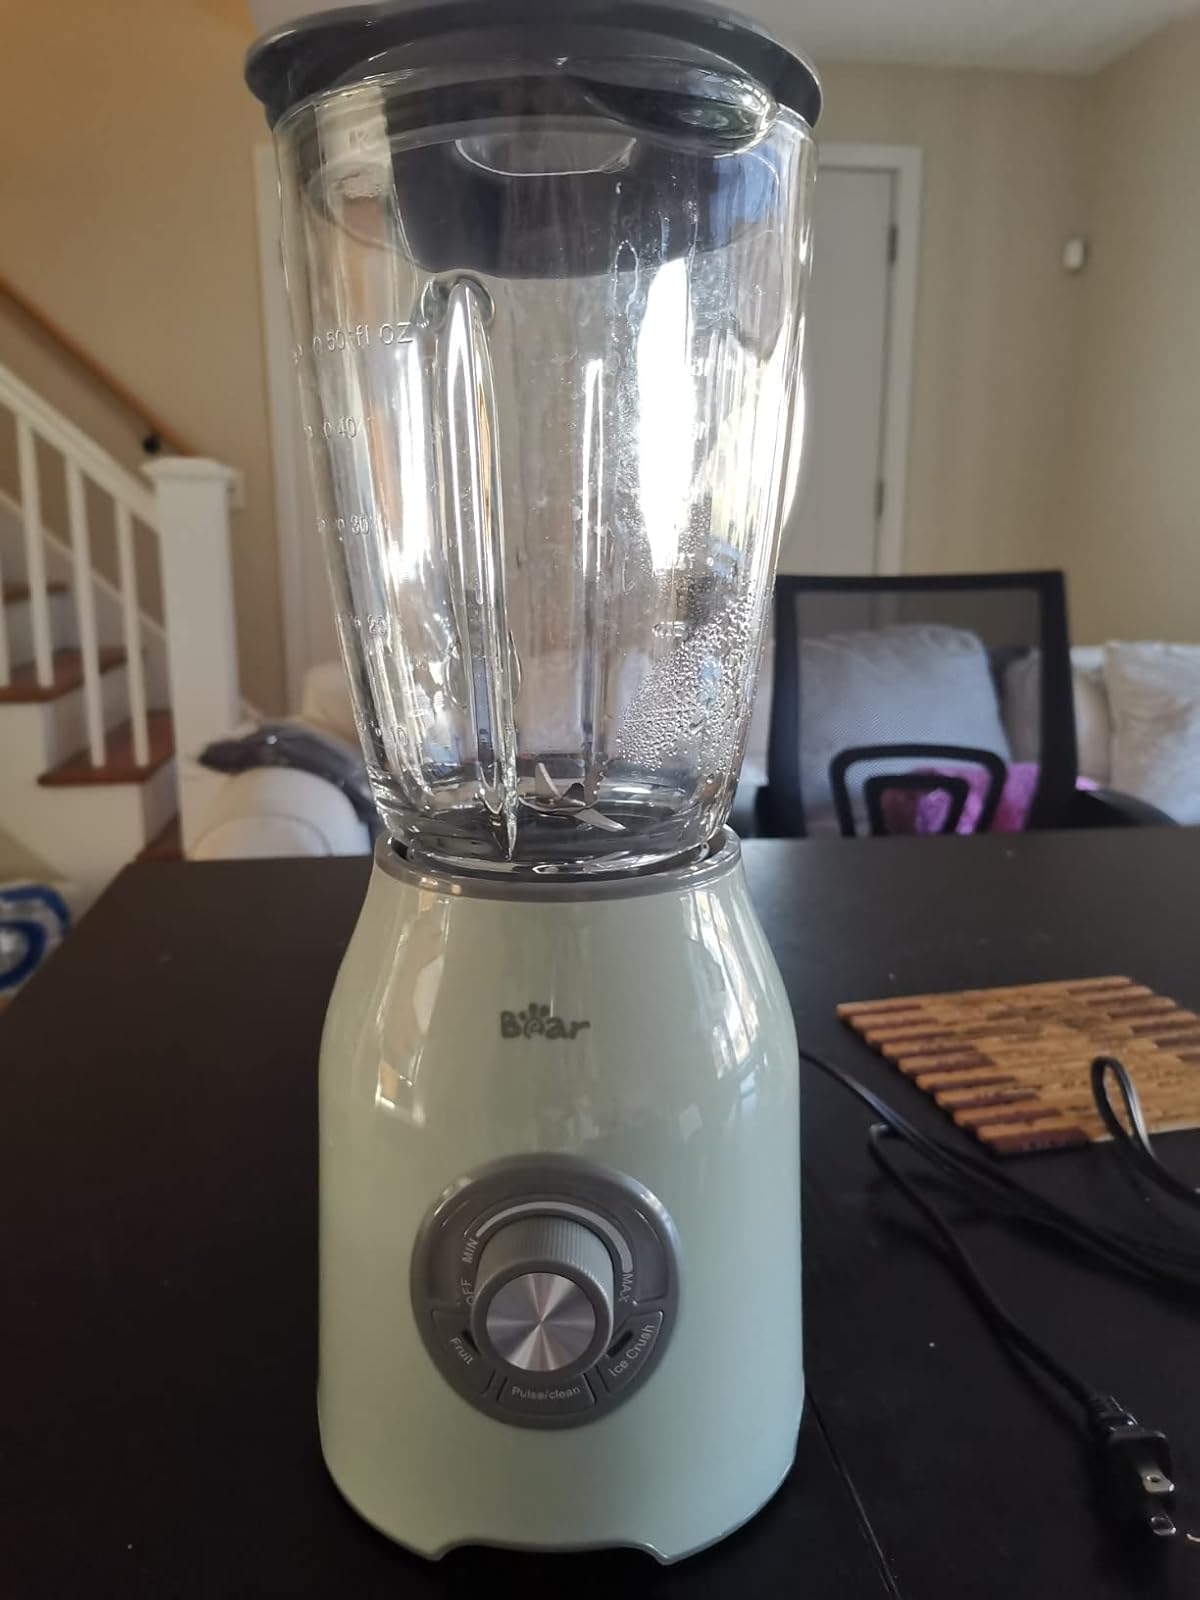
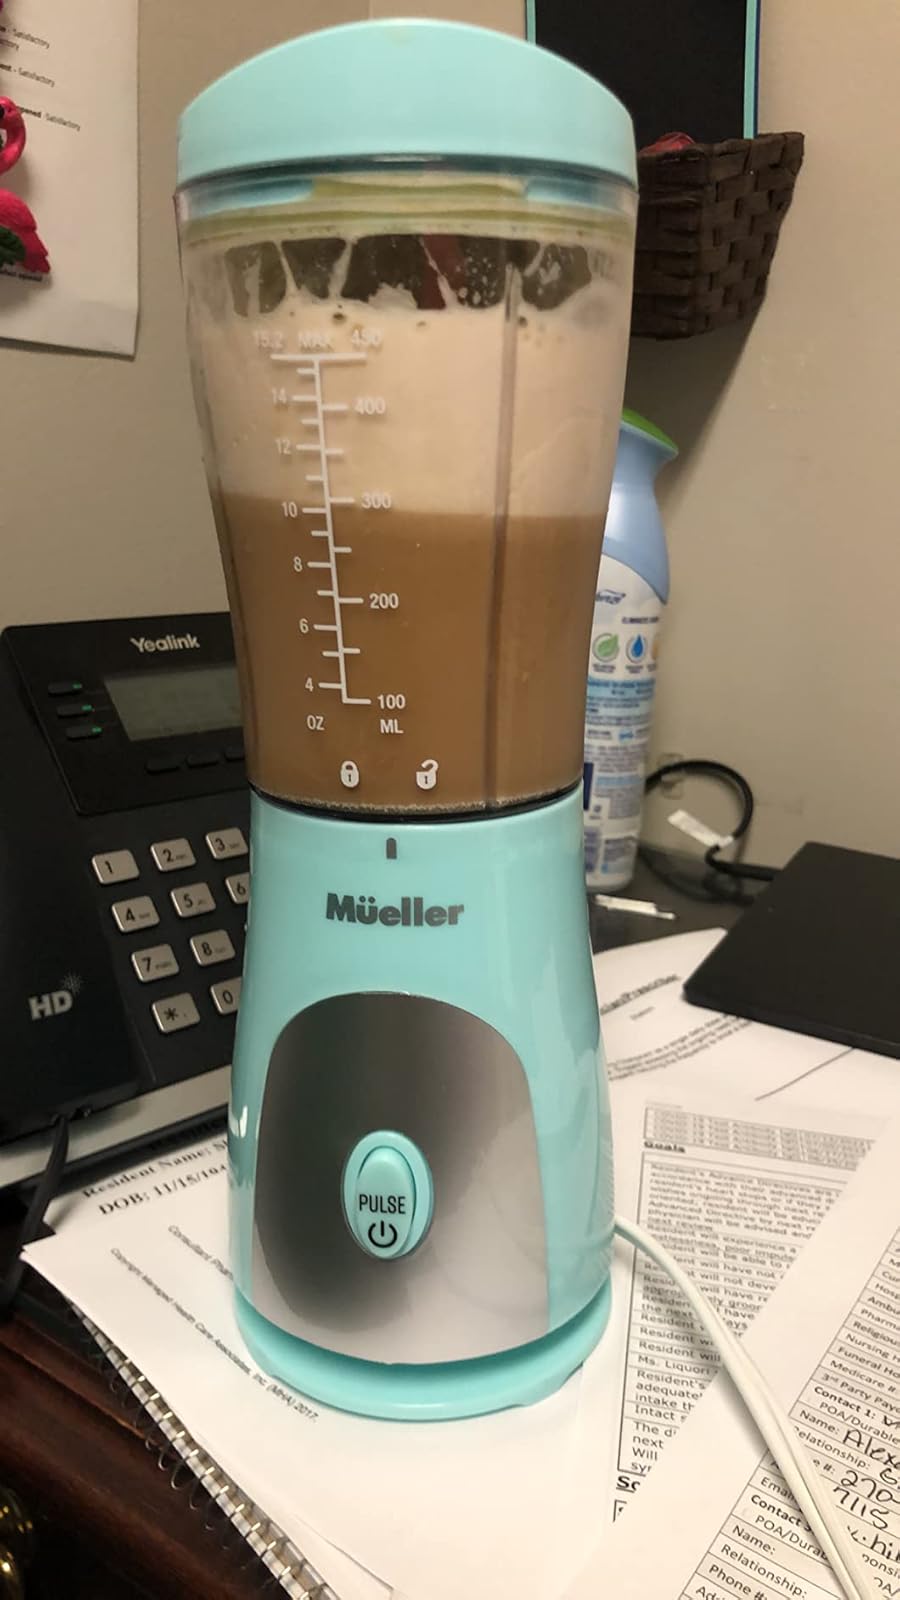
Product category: items_blender
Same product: no